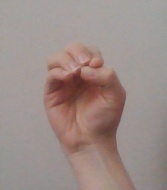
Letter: ha